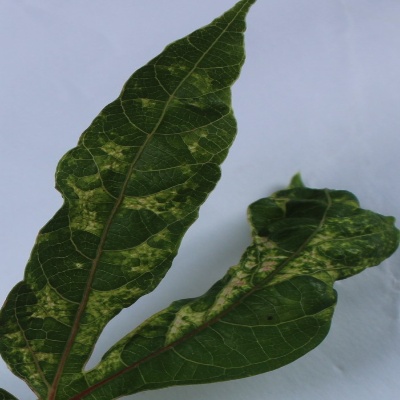
Crop: Cassava
Condition: mosaic